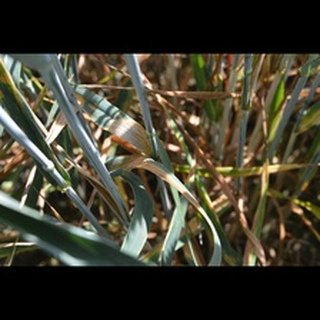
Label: wheat_septoria